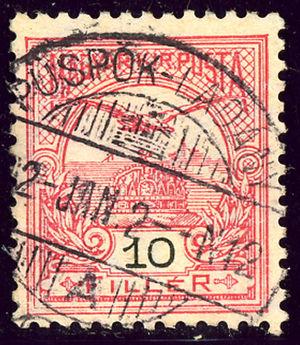
Püspökladány est une ville et une commune du comitat de Hajdú-Bihar en Hongrie.